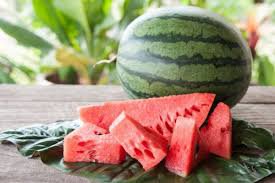
Label: Watermelon